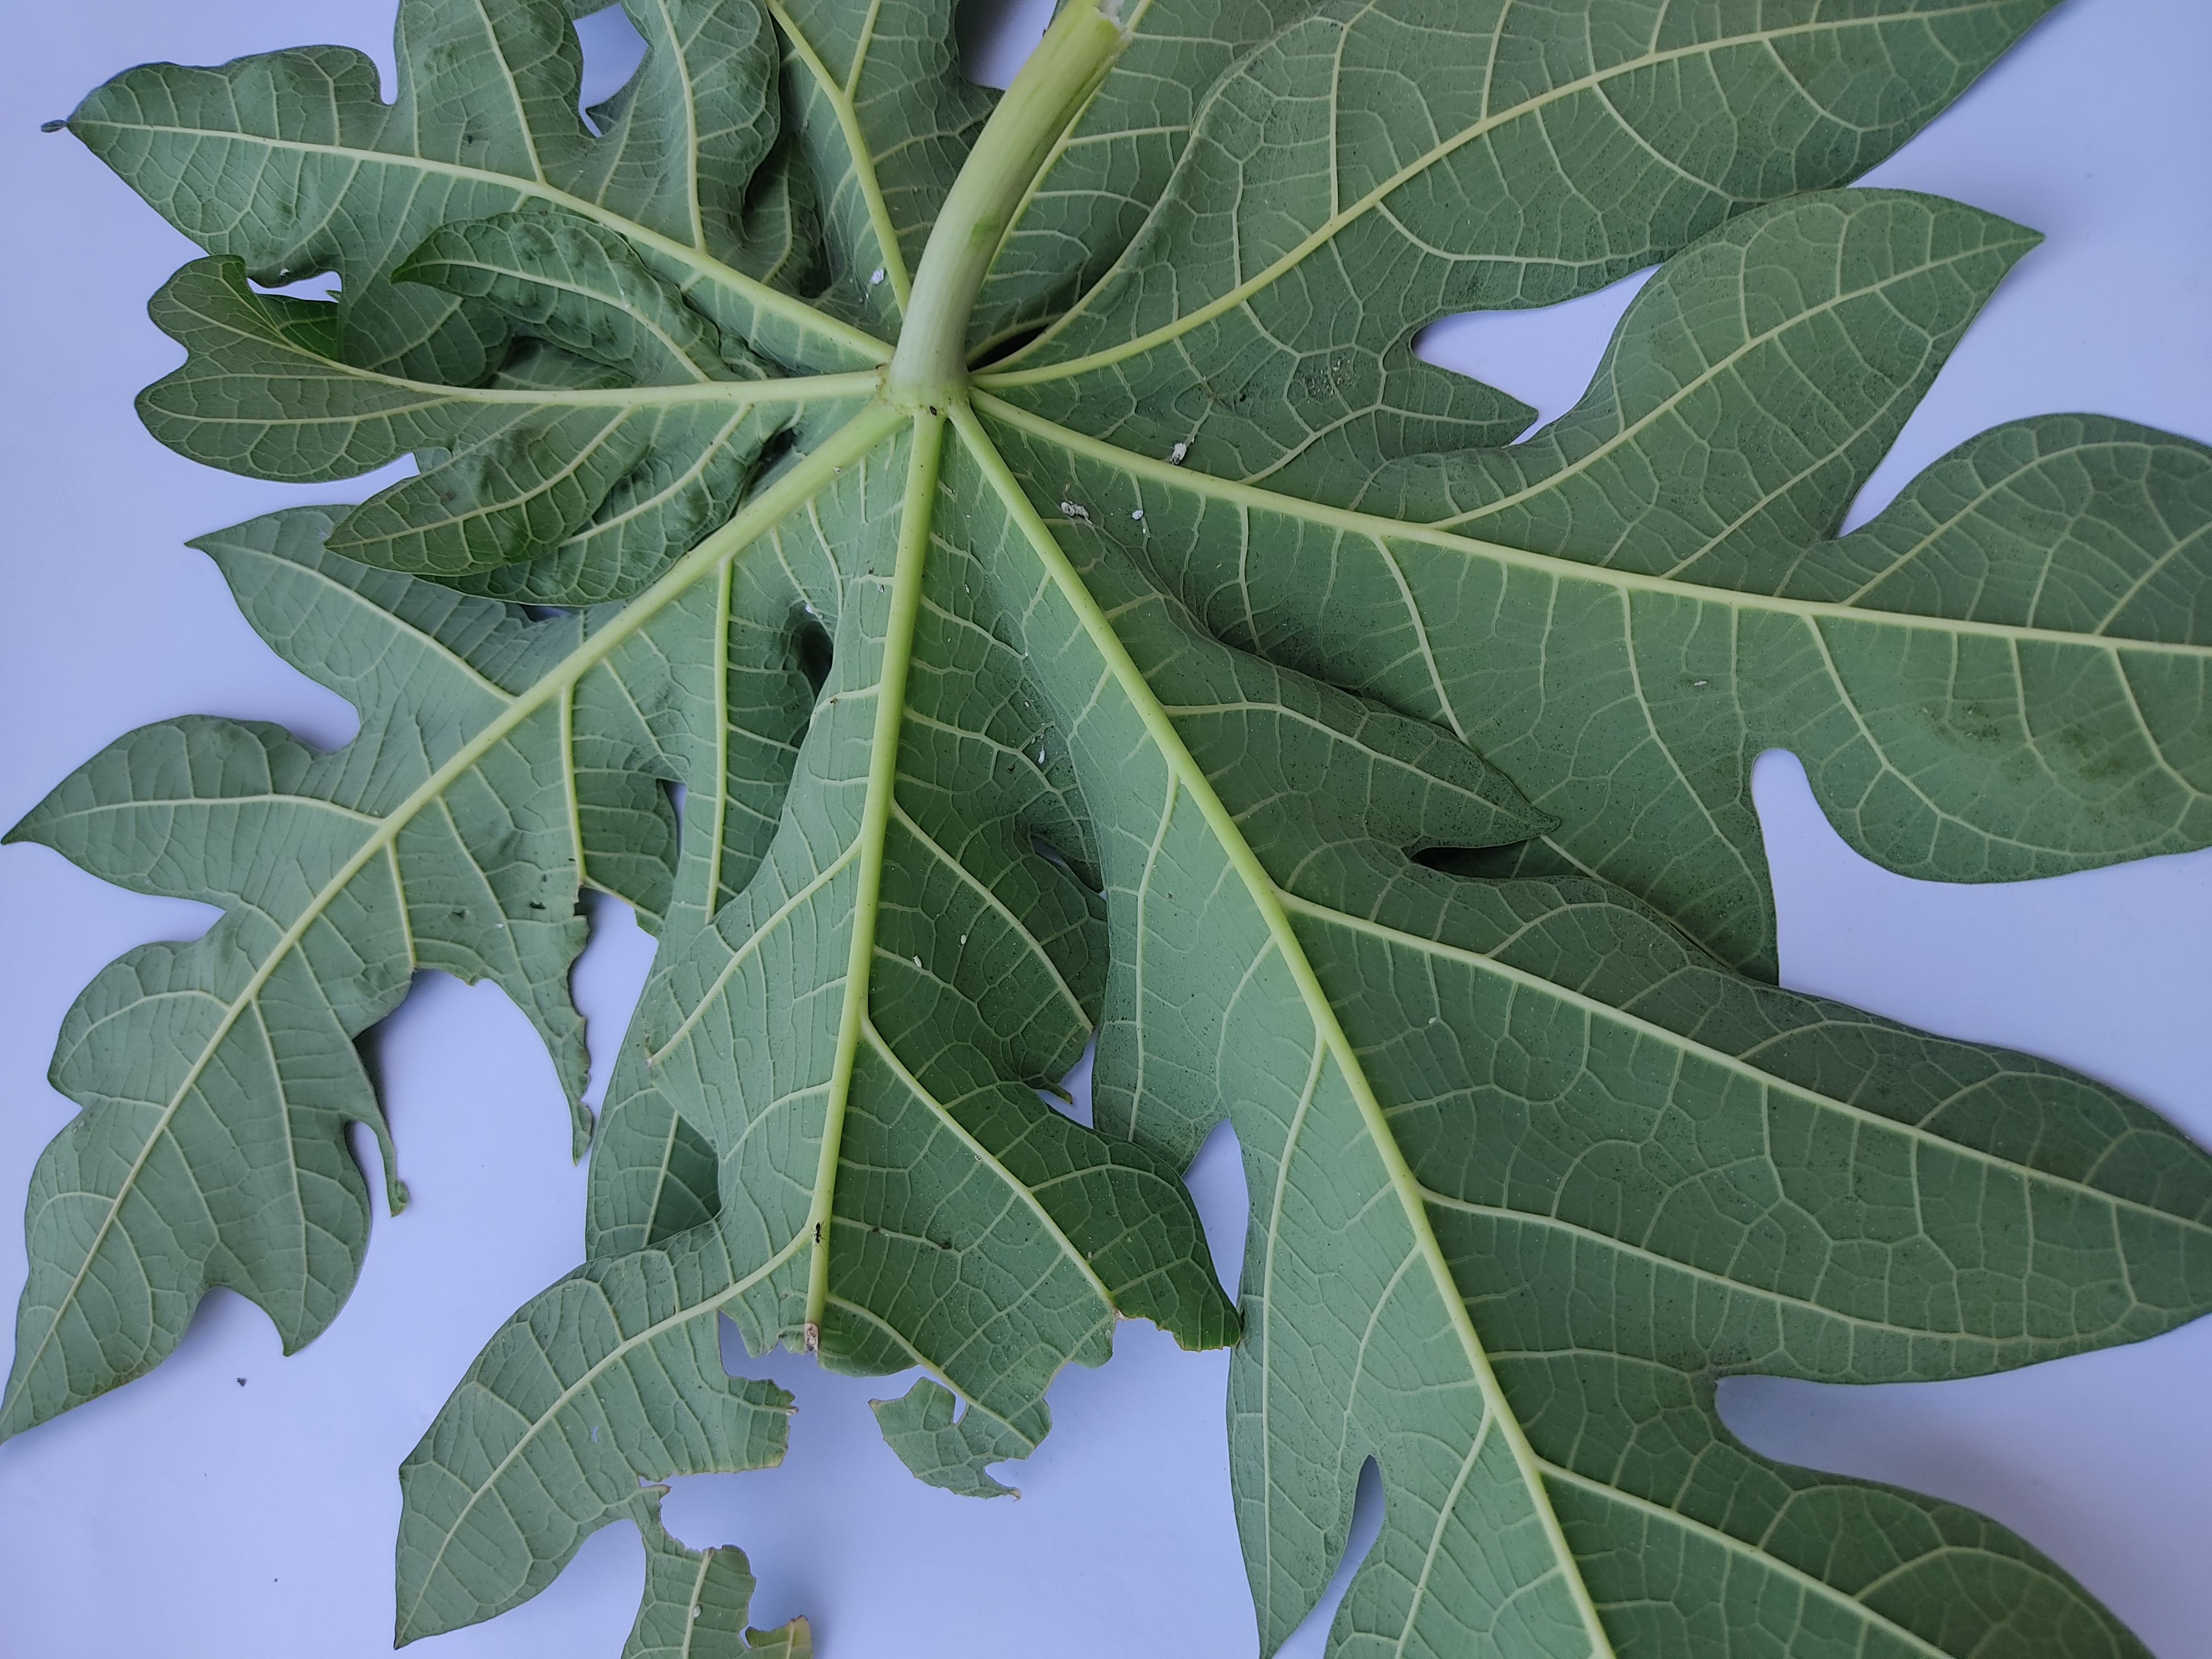
Label: Mealybug